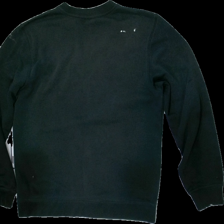
View: back
Type: Sweater
Category: Men
Brand: Not in the list
Brand text on label: clique
Colors: Black, White
Material: 63% polyester 37% cotton
Pattern: Other
Cut: Regular
Season: All
Stains: Major
Damage location: bottom center
Damage 2 location: middle center
Damage 3 location: middle center
Price range: <50
Recommended usage: Export
Description: svart tröja med vit text på och stora färgfläckar över hela